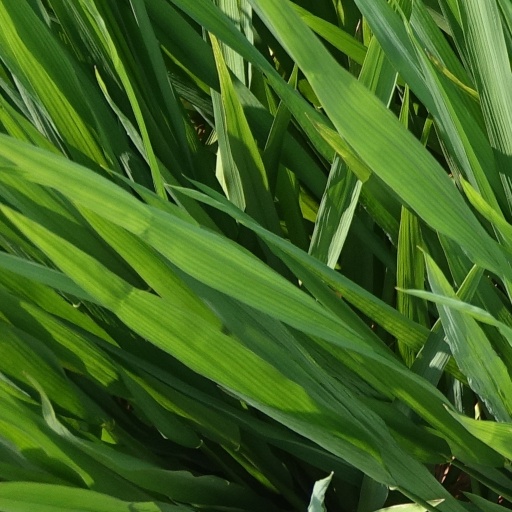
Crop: rice